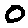
Label: 0